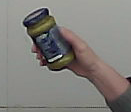
Product: barilla_pesto